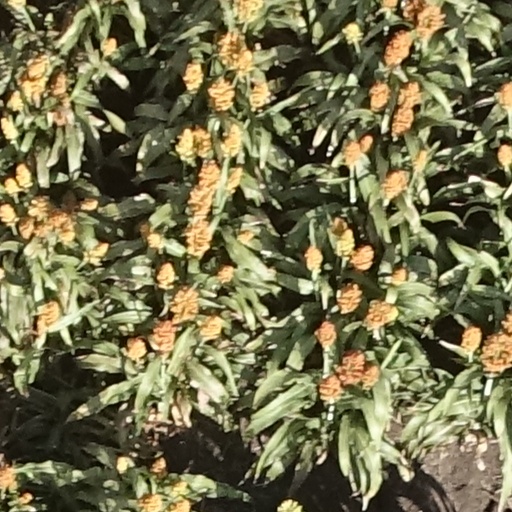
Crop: sorghum